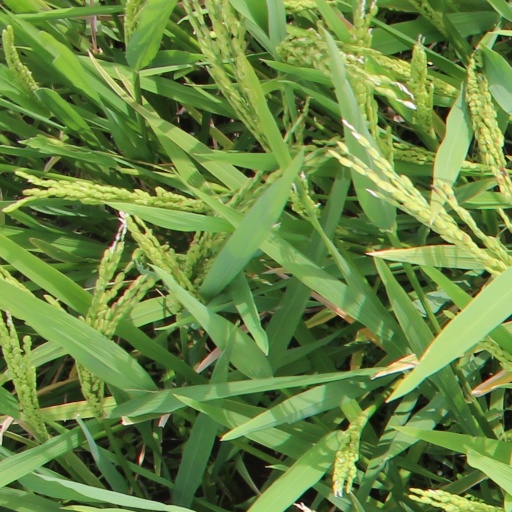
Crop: rice